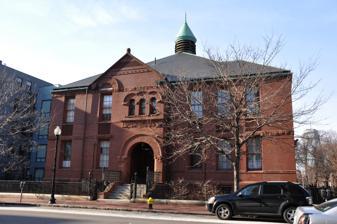
Building: Joshua Bates School
Country: United States of America
Year built: 1884
United States historic place Joshua Bates School U.S. National Register of Historic Places Show map of Massachusetts Show map of the United States Location 731 Harrison Ave., Boston, Massachusetts Coordinates 42°20′17″N 71°04′18″W / 42.33804°N 71.07171°W / 42.33804; -71.07171 Area less than one acre Built 1884 Architect Vinal, Arthur H.; et al. Architectural style Romanesque NRHP reference No. 08000793 Added to NRHP August 22, 2008 The Joshua Bates School is a historic school building at 731 Harrison Avenue in the South End neighborhood of Boston, Massachusetts .  The 2 + 1 ⁄ 2 -story Romanesque Revival brick building was designed by Arthur H. Vinal and built in 1884.  It was named for financier and major benefactor of the Boston Public Library Joshua Bates . The school was closed in 1975 as a consequence of court-ordered desegregation actions.  It was rehabilitated and adapted for use as artists' studios in 2003. The building was listed on the National Register of Historic Places in 2008. The original sea wall for the South End can still be seen on the Harrison Avenue side of its school yard. American poet James Hercules Sutton attended this school from 1947 to 1951. See also National Register of Historic Places listings in southern Boston, Massachusetts References